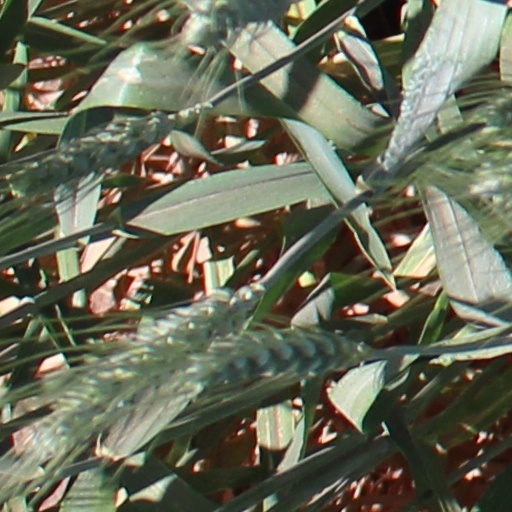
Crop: wheat